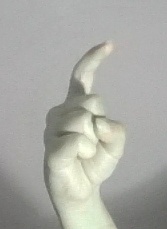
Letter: ra